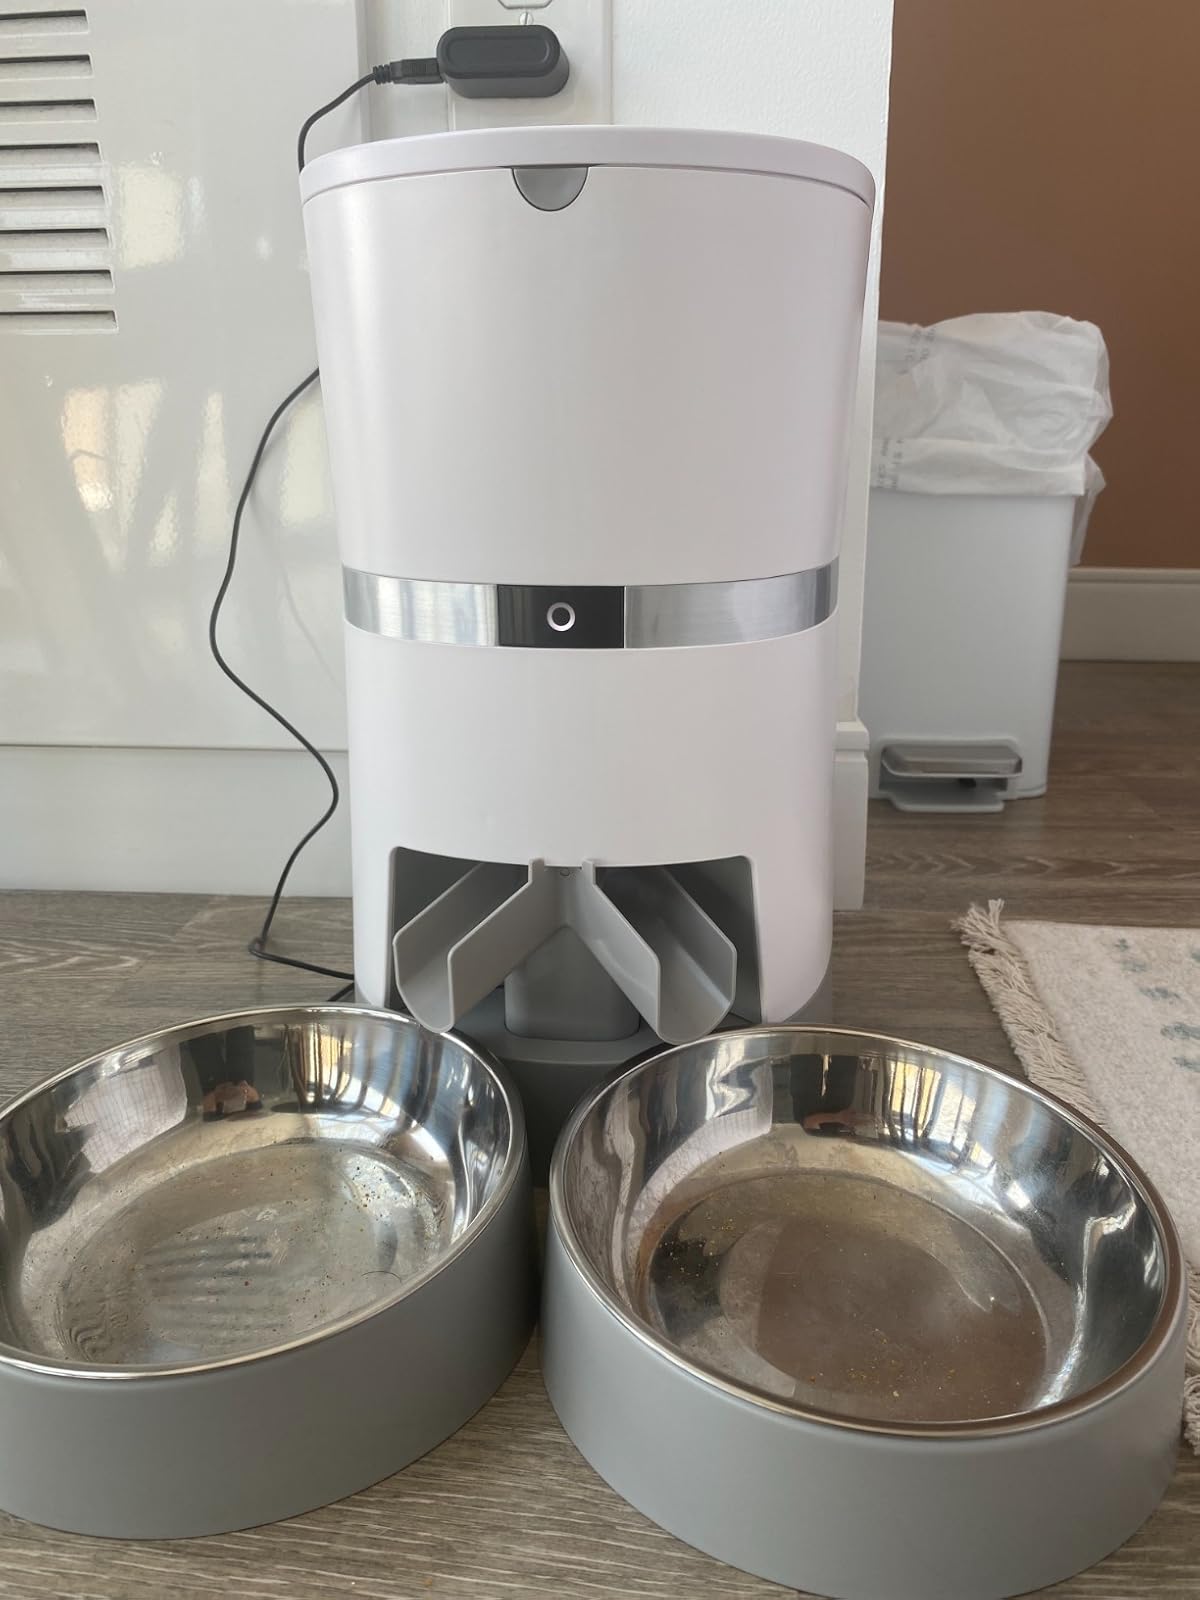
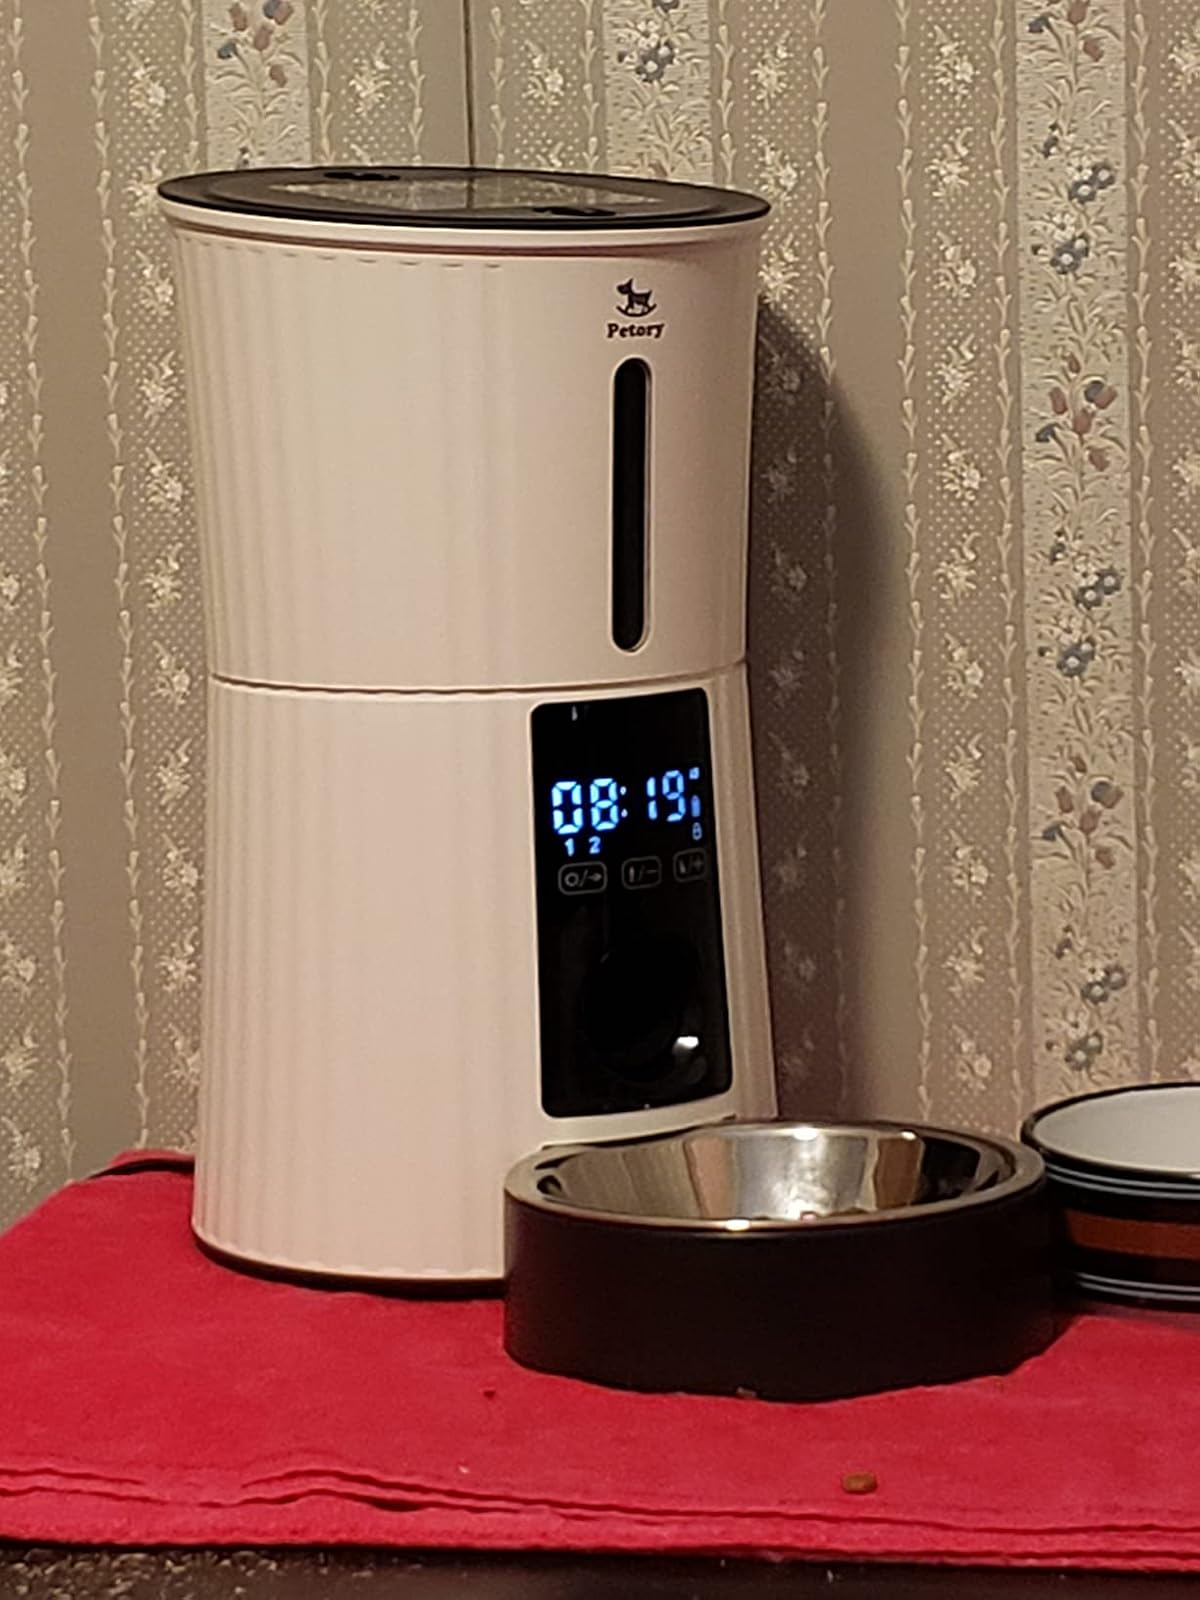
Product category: items_feeder
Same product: no